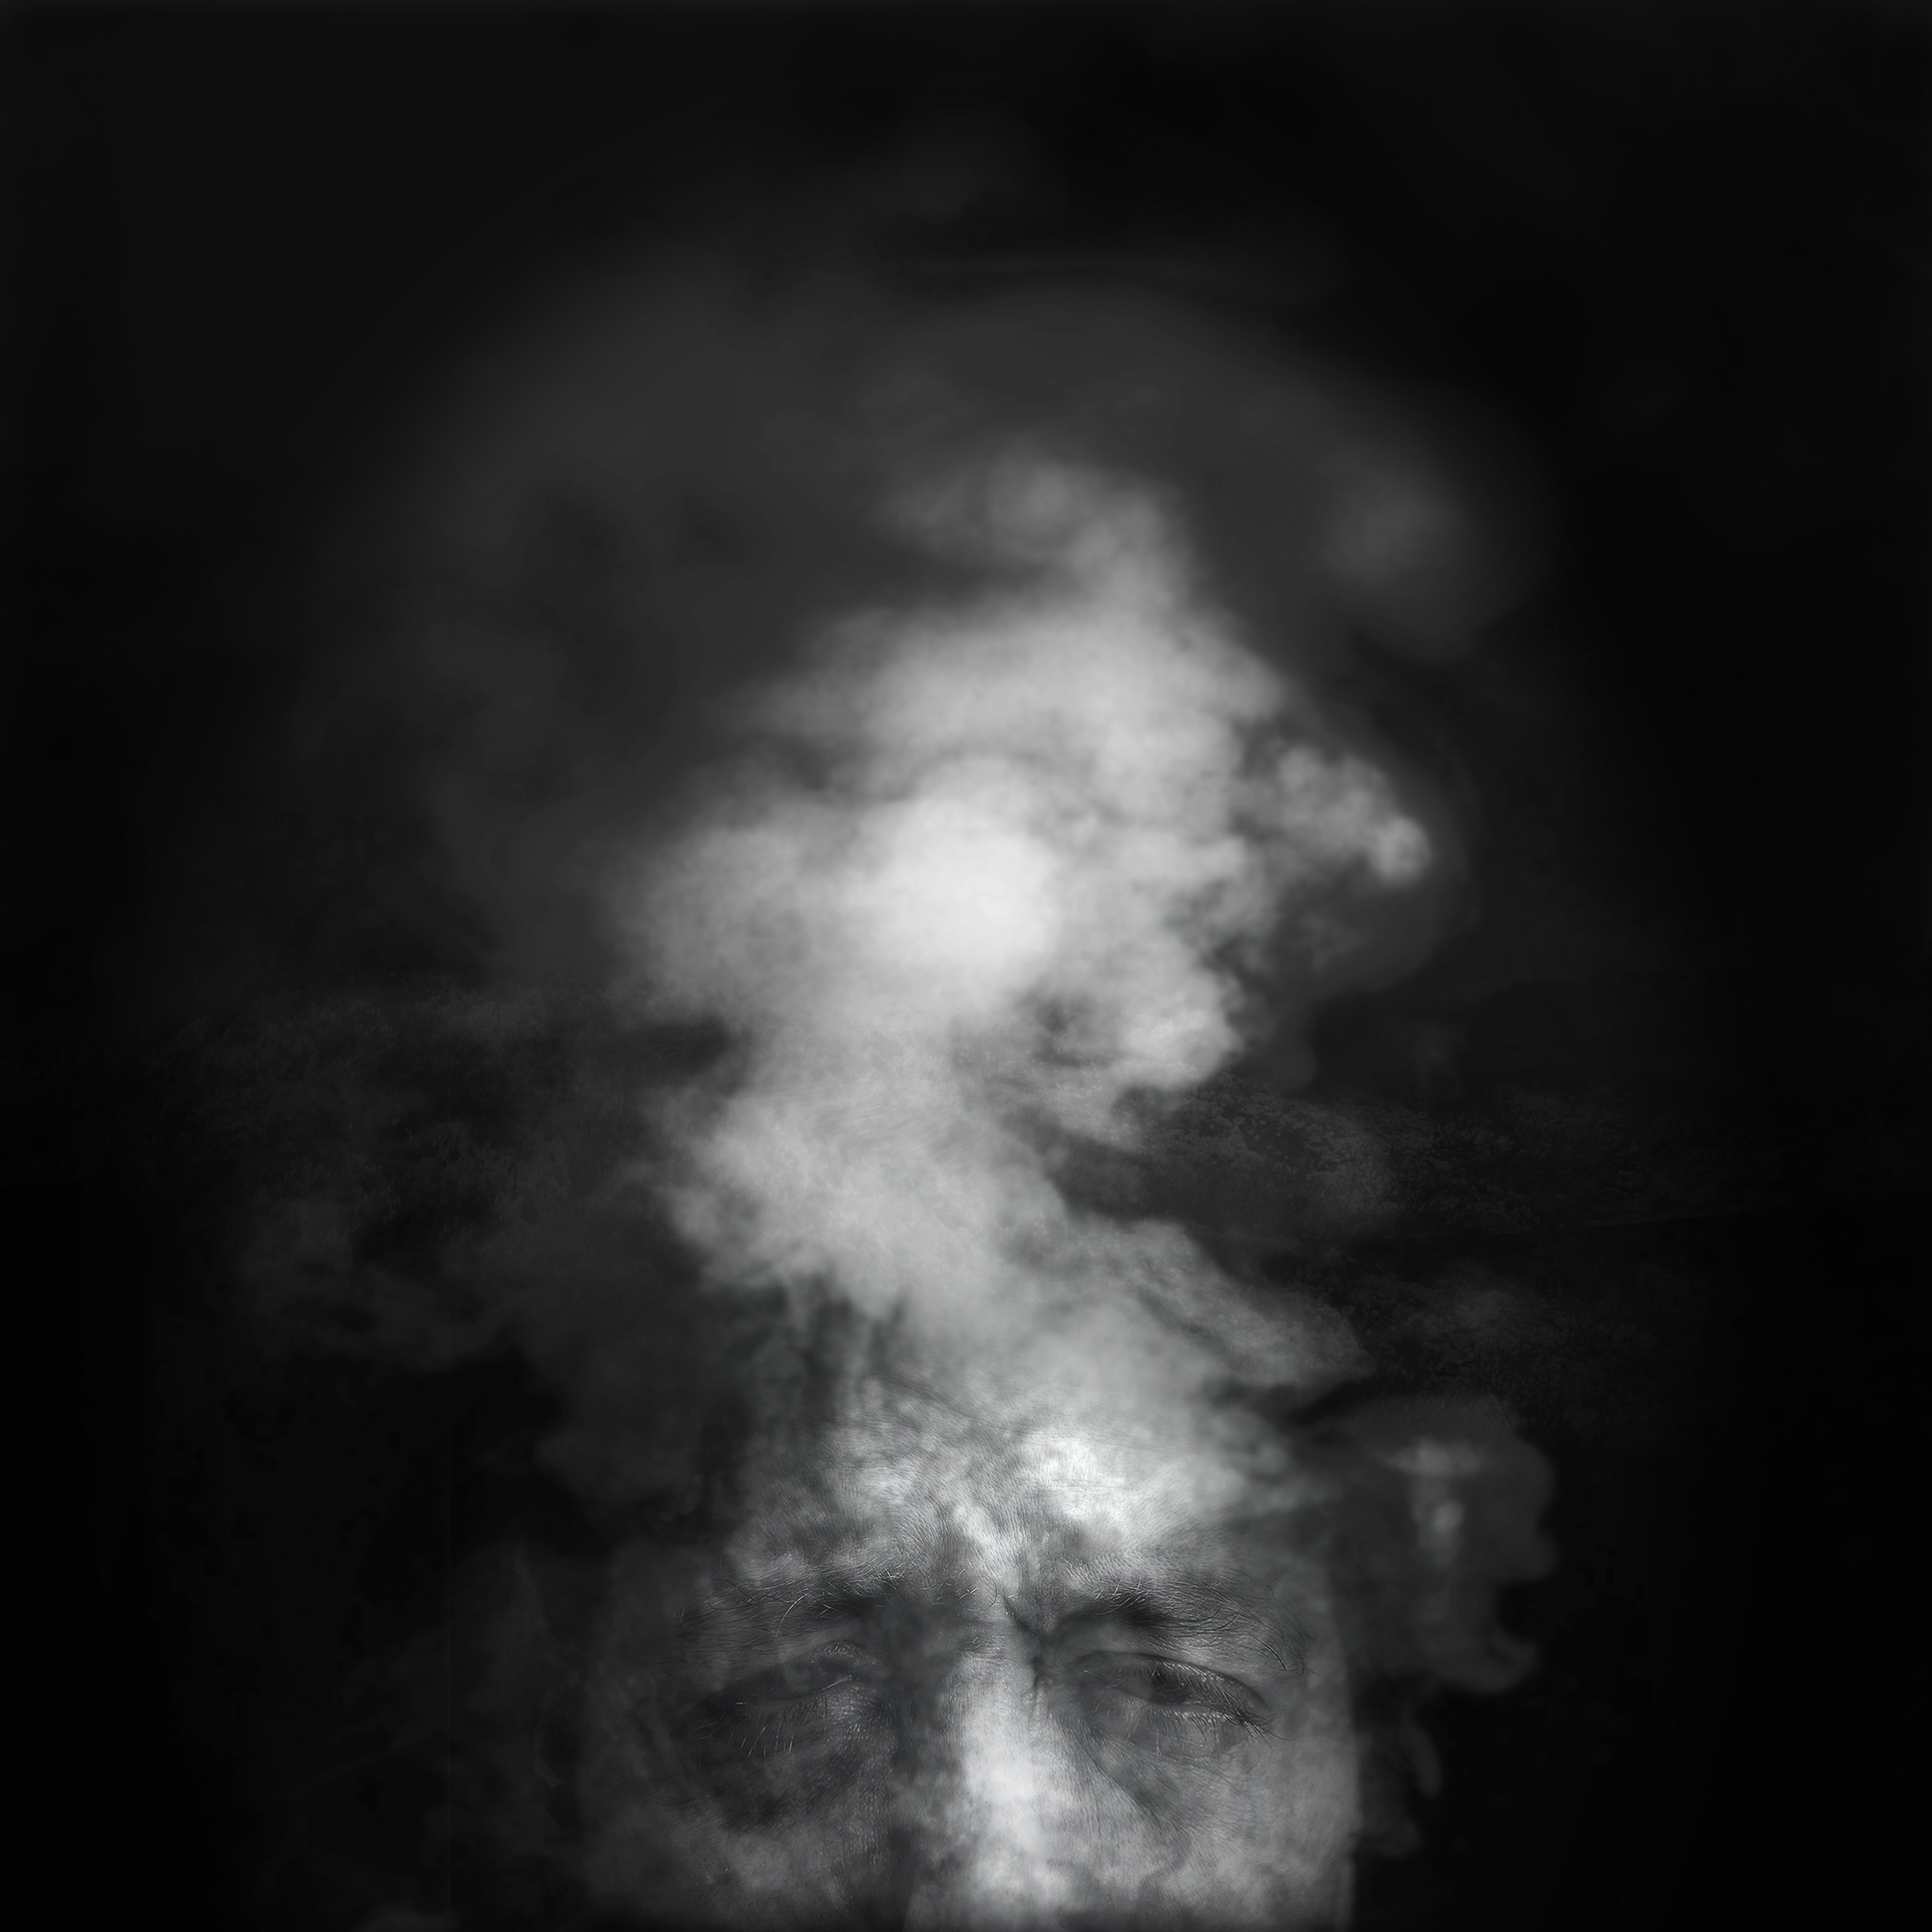
man, blur, cloud, black and white, old, atmosphere, smoke, dark, darkness, black, monochrome, face, monochrome photography